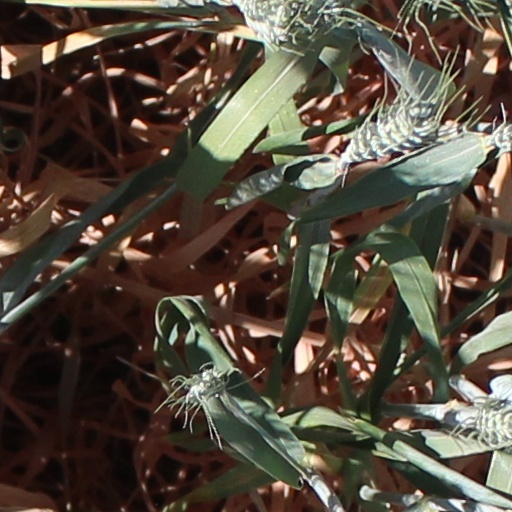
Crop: wheat